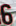
Number: 6